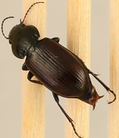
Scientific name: Amara alpina
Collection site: Niwot Ridge NEON (NIWO), plot NIWO_006